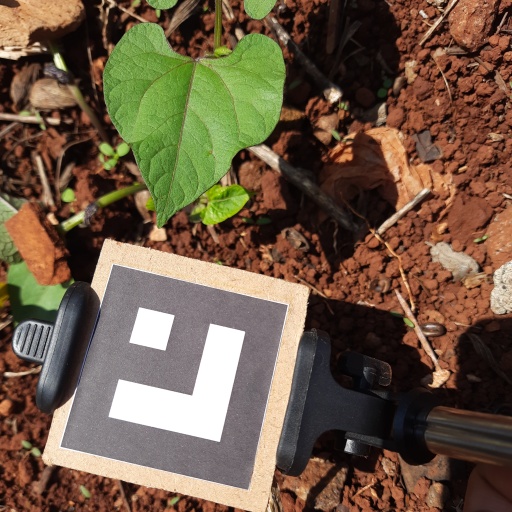
Observations: wavy surface, no eating holes, under sunlight